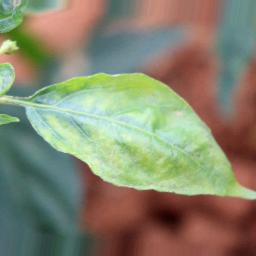
Label: nutritional